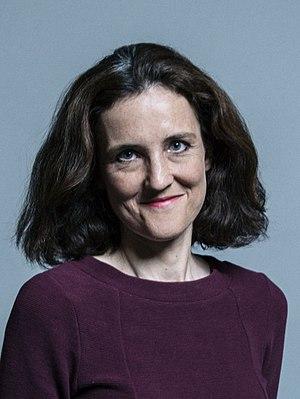
Theresa Villiers, née le 5 mars 1968 à Londres, est une femme politique britannique. Membre du Parti conservateur, elle siège à la Chambre des communes du Royaume-Uni depuis le 5 mai 2005 pour Chipping Barnet.
Le secrétaire en chef du Trésor de l'ombre est, dans le système parlementaire britannique, membre du cabinet fantôme qui est responsable de l'observation du Trésor de Sa Majesté.
Le cabinet est un organe de décision collective du gouvernement de Sa Majesté du Royaume-Uni, composé du Premier ministre et d'autres ministres, parmi les plus importants du gouvernement.